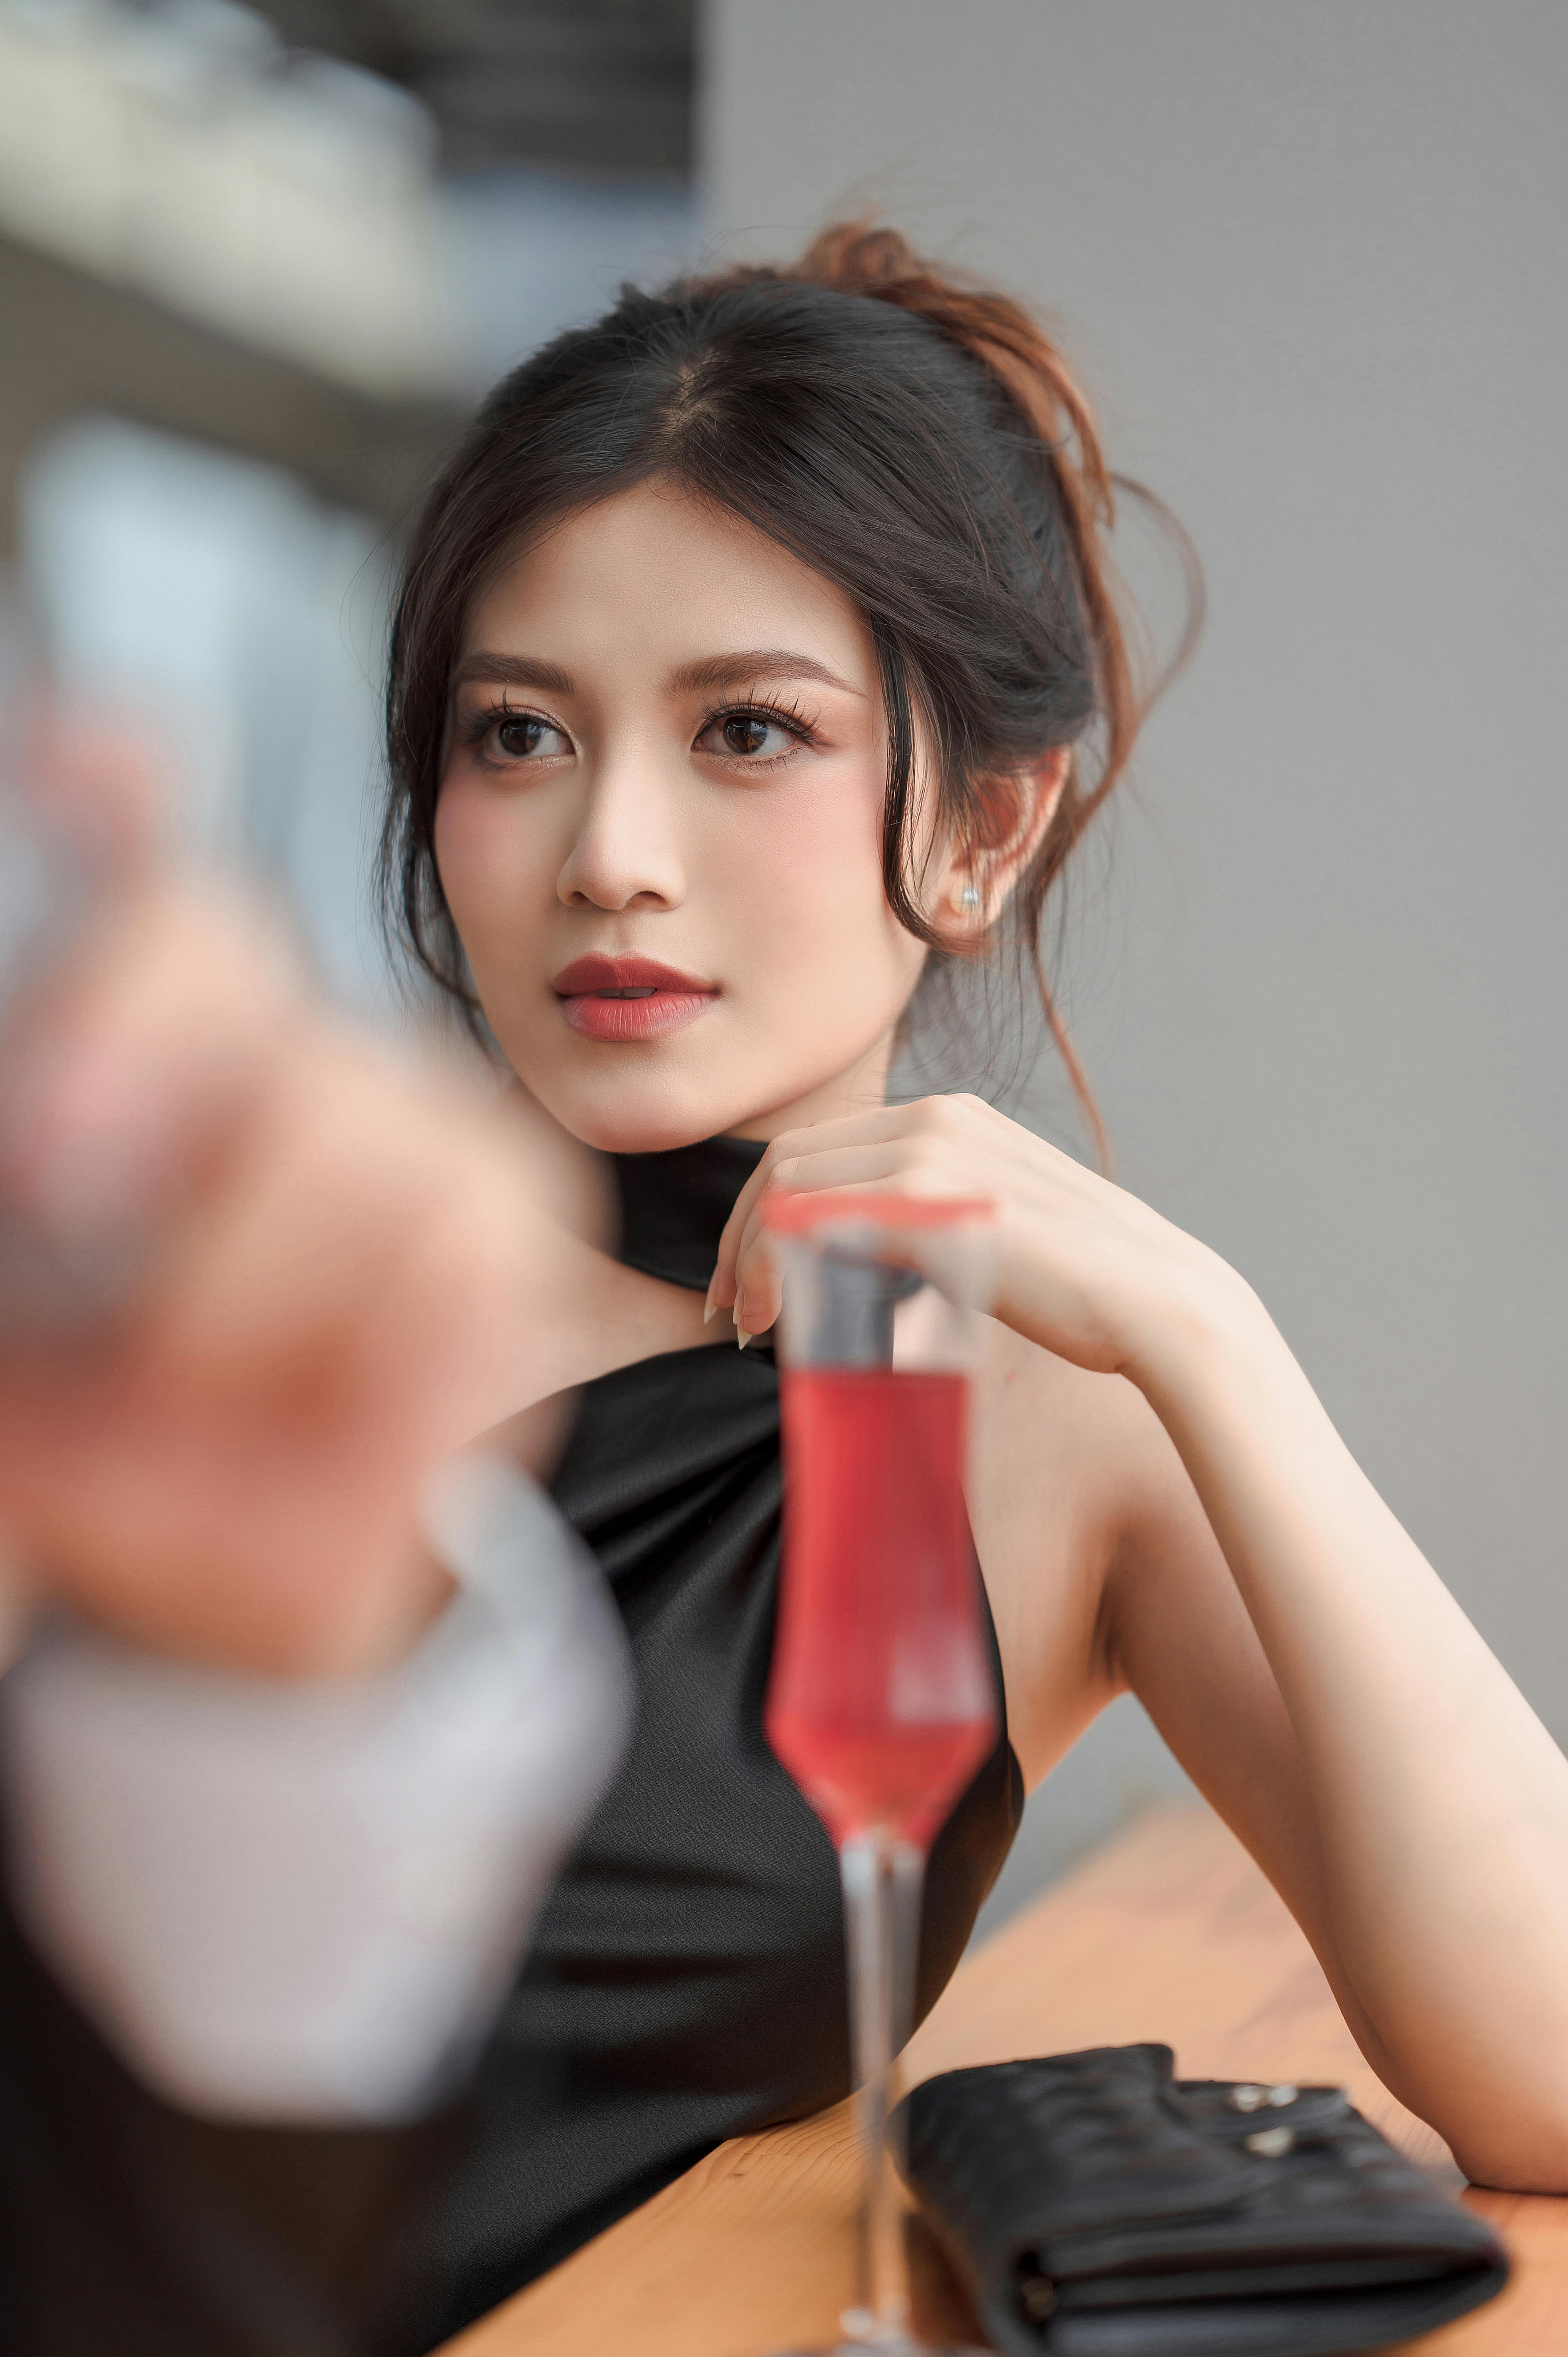
woman, skin, lip, hand, arm, lipstick, dress, eyelash, drinkware, tableware, flash photography, gesture, finger, gadget, black hair, mobile phone, nail, drink, stemware, long hair, cosmetics, human leg, drinking, thumb, formal wear, fashion design, audio equipment, automotive design, glass, toy, fashion model, magenta, sitting, fruit, smartphone, portrait photography, wedding, japanese idol, photo shoot, room, child